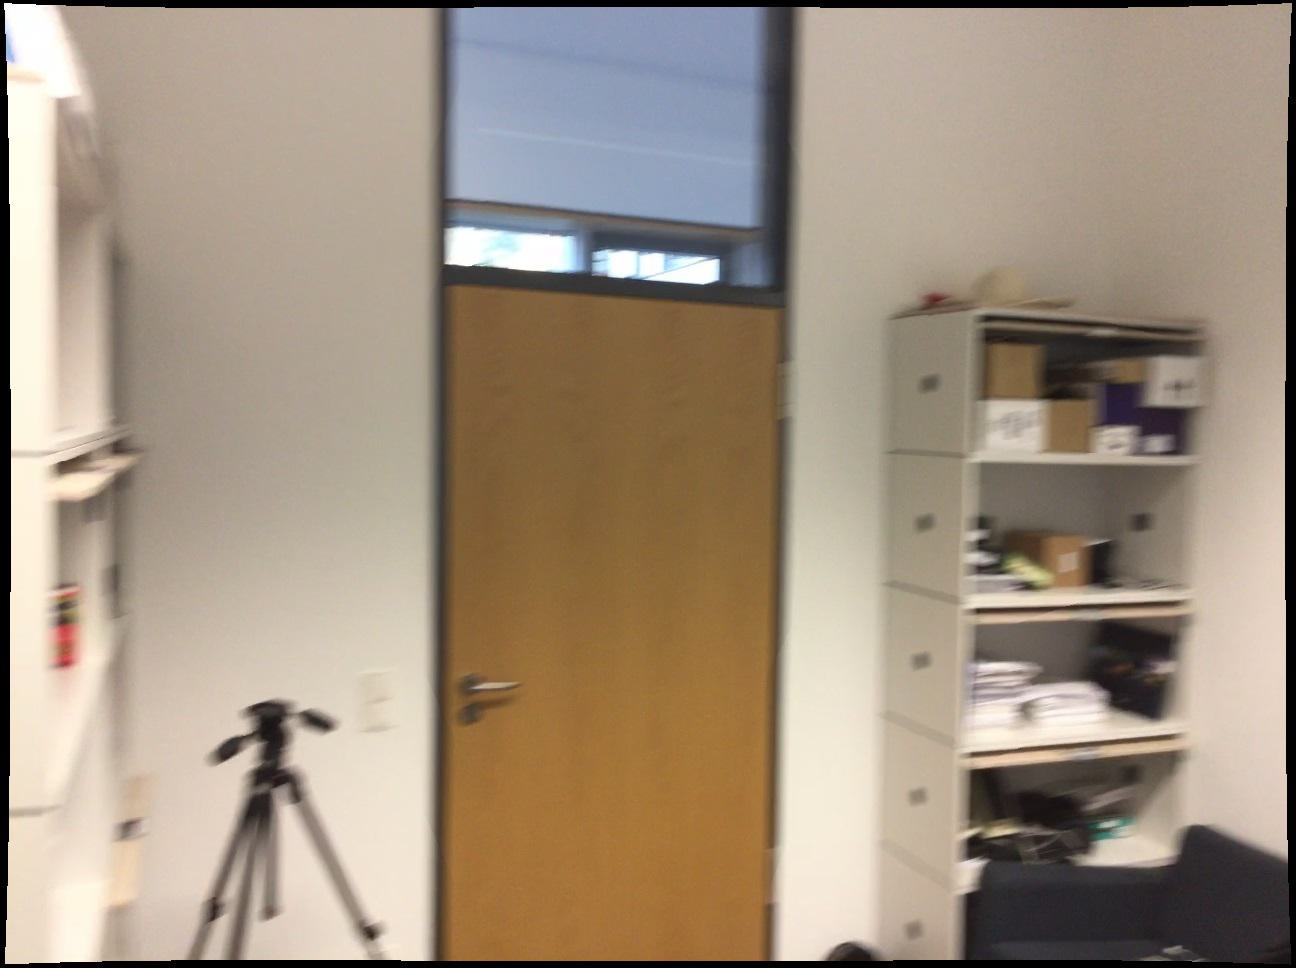
Question: Can the dumbbell fit right of the towel from the second object's perspective? Final answer should be yes or no.
Answer: No